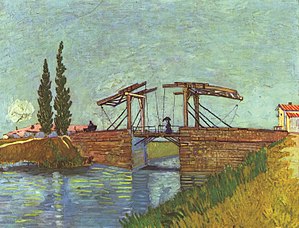
Pastos
Van Gogh: Langloisbroen ved Arles (1888)
Pastos bruges i kunsten for at betegne konsistensen af maling og måden den lægges på lærred eller andet underlag.